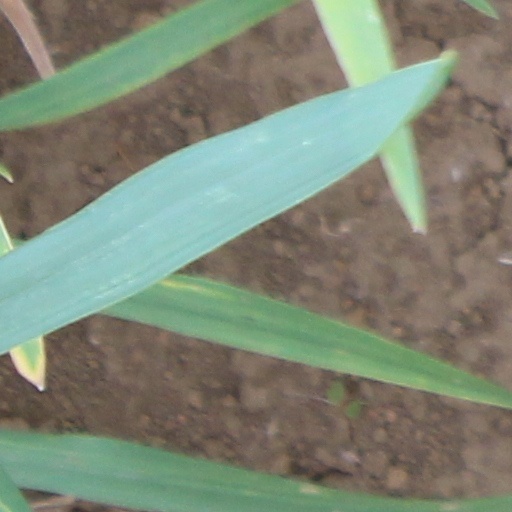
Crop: wheat